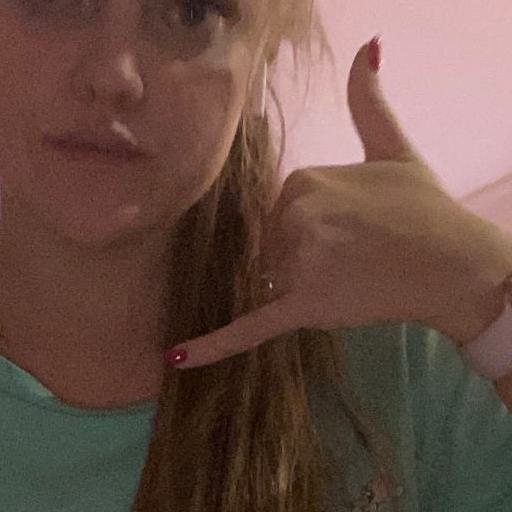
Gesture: call